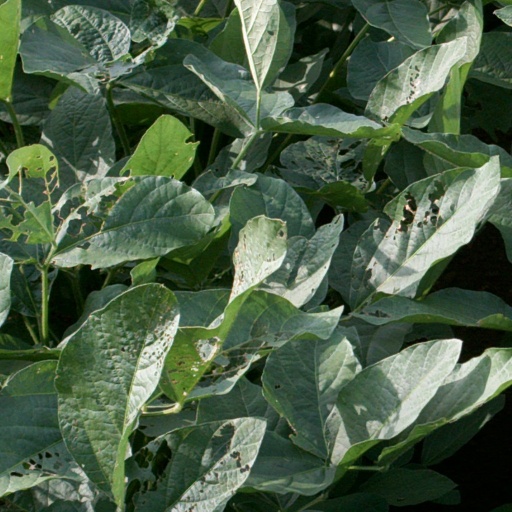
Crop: soybean